Mills Observatory

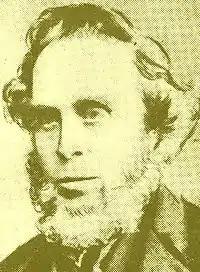

Mills built his own private observatory on the slopes of Dundee Law, near what is now Adelaide Place. An old print still exists showing the ruins of the building minus its dome. There would appear to have been, in addition to the main telescope, a transit room, and what was probably a study to record and write up his observations. The fact that he had a transit instrument signifies that he must have been doing timings of the passage of stars across the meridian, and was not just a casual observer. One of John Mills' telescope is on display in the Visitor Centre attached to the Royal Observatory, Edinburgh. It is a brass instrument manufactured by George Lowden, a Dundee instrument-maker of that period, who supplied Mills with a number of his instruments.